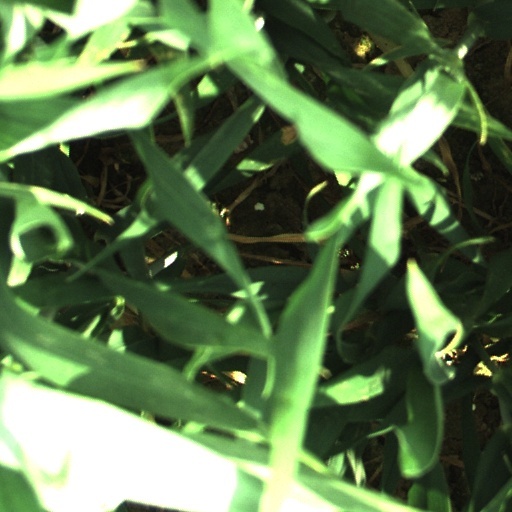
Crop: wheat